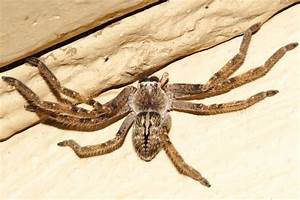
Label: ragno